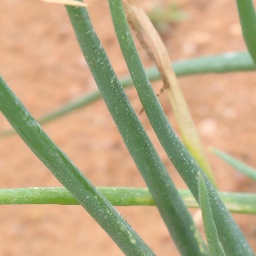
Label: Stemphylium leaf blight and collectrichum leaf blight